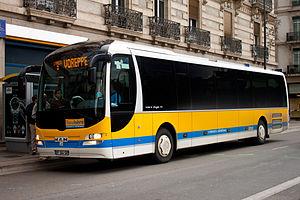
Un MAN Lion's Regio de Car Postal circulant sur l'Express 2 à l'arrêt Victor-Hugo à Grenoble
Les autobus de Grenoble sont un réseau de 45 lignes régulières exploitées par la Sémitag en complément du tramway de Grenoble et desservant l'ensemble des communes de la Métro. Ce réseau est toutefois épaulé par 16 lignes de bus du réseau interurbain de l'Isère dans le périmètre de transport urbain de la Sémitag.
Vizille est une commune française située, géographiquement dans la vallée de la Romanche, administrativement dans le département de l'Isère et en région Auvergne-Rhône-Alpes.
Le Lion's Regio est un modèle de car interurbain développé par le constructeur allemand MAN.
Cette liste des réseaux urbains et interurbains de France a pour objectif de rassembler l'ensemble des réseaux de transports interurbains et urbains de la France.